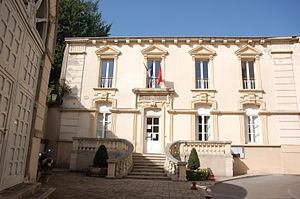
La mairie de Sumène, ancienne prison.
Sumène est une commune française située dans le département du Gard, en région Occitanie.